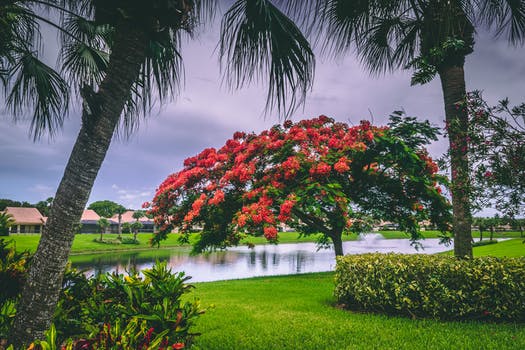
Label: No Watermark